The Big Picture (American TV series)

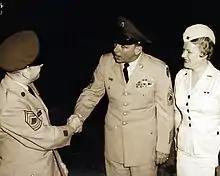
Stuart Queen

The series was conceived by Albert Gannaway Jr and David Burkey, a former television producer who served with the Signal Corps in the Korean War. They saw it as a way to use film footage accumulated by the Army Pictorial Service, packaged in a way that would be attractive to commercial television. The first series of 13 episodes was broadcast on CBS in late 1951, with each episode about an aspect of the Korean War. It had a positive reception from audiences and the Army decided to expand the scope as a publicity tool. Army information units from around the world suggested topics with the Signal Corps filming all the segments. Topics varied and included military history, contemporary weaponry, training exercises, cooperation with allied forces, and Army sporting activities.